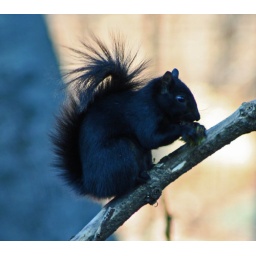
Not a captive animal but a wild one. There were quite a few black squirrels in the grounds of the Bronx Zoo.